Zsolt Bücs

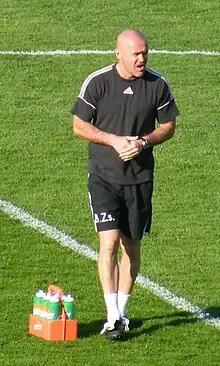
Bücs coaching Debreceni in 2009

Zsolt Bücs (born 8 September 1963 in Mátészalka, Hungary) is a football coach and former football midfielder from Hungary.